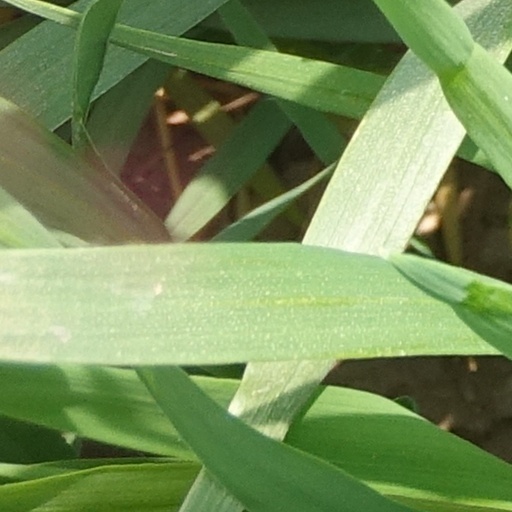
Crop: wheat